Mongol invasion of Europe

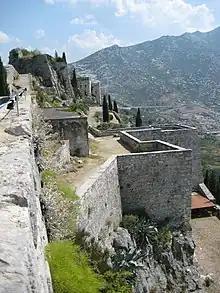
At Klis Fortress the Mongols experienced defeat in 1242.

The 1241 Mongol invasion first affected Moldavia and Wallachia (situated east and south of the Carpathians). Tens of thousands of Wallachians and Moldavians lost their lives defending their territories from the Golden Horde. Crops and goods plundered from Wallachian settlements seem to have been a primary supply source for the Golden Horde. The invaders killed up to half of the population and burned down most of their settlements, thus destroying much of the cultural and economic records from that period. Neither the Wallachians nor the army of Hungary offered much resistance against the Mongols. The swiftness of the invasion took many by surprise and forced them to retreat and hide in forests and the enclosed valleys of the Carpathians. In the end, however, the main target of the invasion was the Kingdom of Hungary.